Duel of Champions

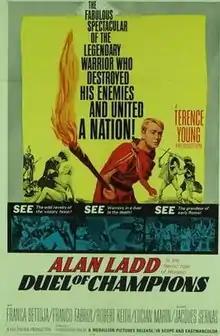

Duel of Champions (Italian: Orazi e Curiazi) is a 1961 film about the Roman legend of the Horatii, triplet brothers from Rome who fought a duel against the Curiatii, triplet brothers from Alba Longa in order to determine the outcome of a war between their two nations.